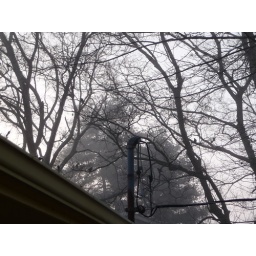
birds conglomerated in the trees near the house